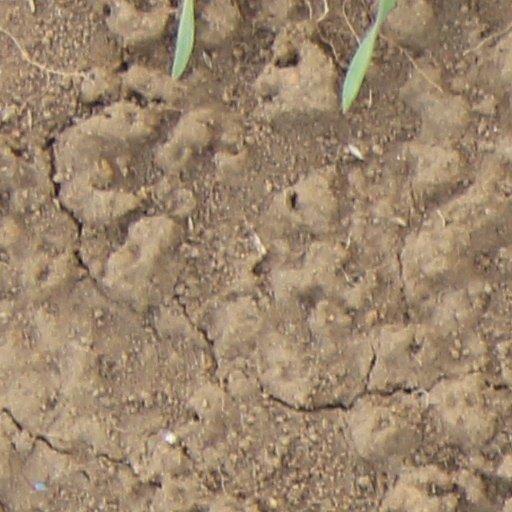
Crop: wheat